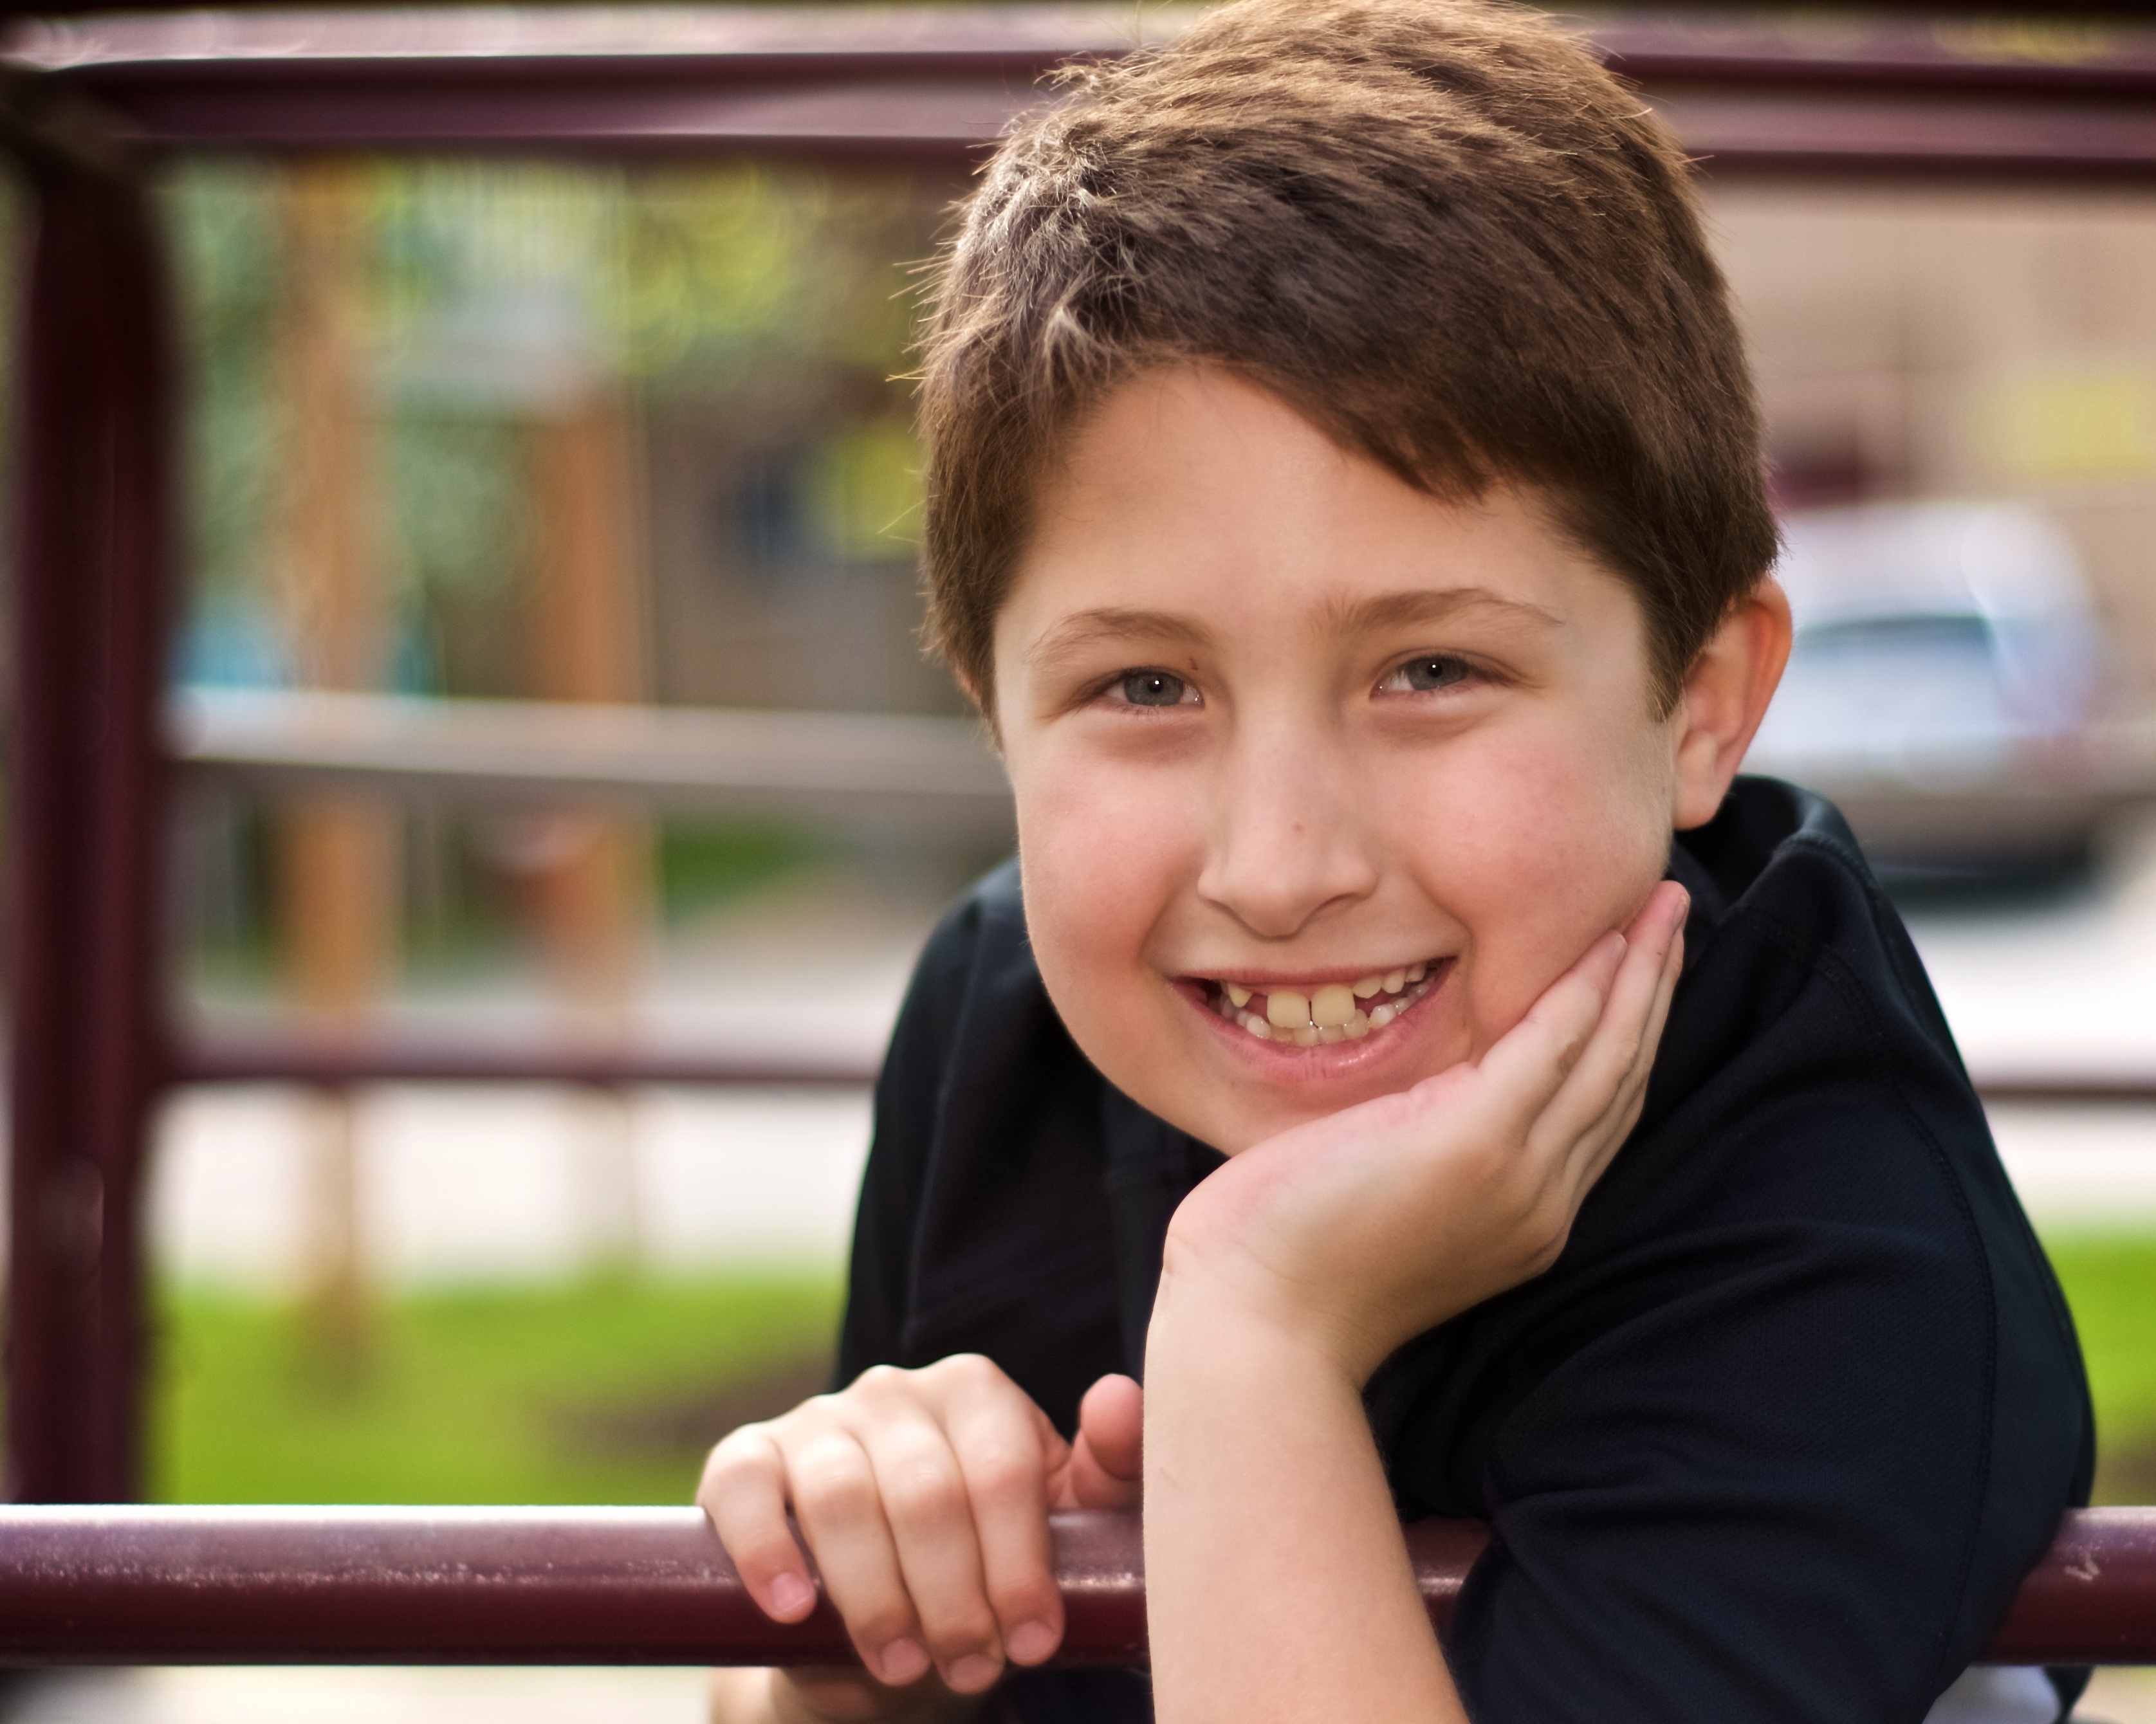
person, people, boy, portrait, park, child, facial expression, smile, conversation, outdoors, eating, playground, learning, maroon, portrait photography